Scouting in Missouri

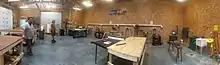
Inside the Sinquefield Program Building

Lake of the Ozarks Scout Reservation is located on the Lake of the Ozarks Osage Arm at mile marker 44 near Laurie, Missouri. The camp offers facilities and equipment available for unit use and the Kit Carson Trail, an eight-mile-long perimeter trail which winds through the hills and along the bluff overlooking the Lake. The Lake of the Ozarks Scout Reservation is home to the Sinquefield Invention Lab, Program Building and Welding/Blacksmithing Shop. The Sinquefield Invention Lab and Program Building was opened in May 2017, and is currently the only invention lab in the entire Boy Scouts of America. The Welding/Blacksmithing Shop opened in 2019. The facility has 9 labs: electronics & robotics, 2D design & woodworking, 3D modeling, blacksmithing, print & design, multimedia, leadership, business & ethics, and creativity. The Sinquefield Invention Lab and Program Building is used year-round as a merit-badge workshop, camping facility, and training center.